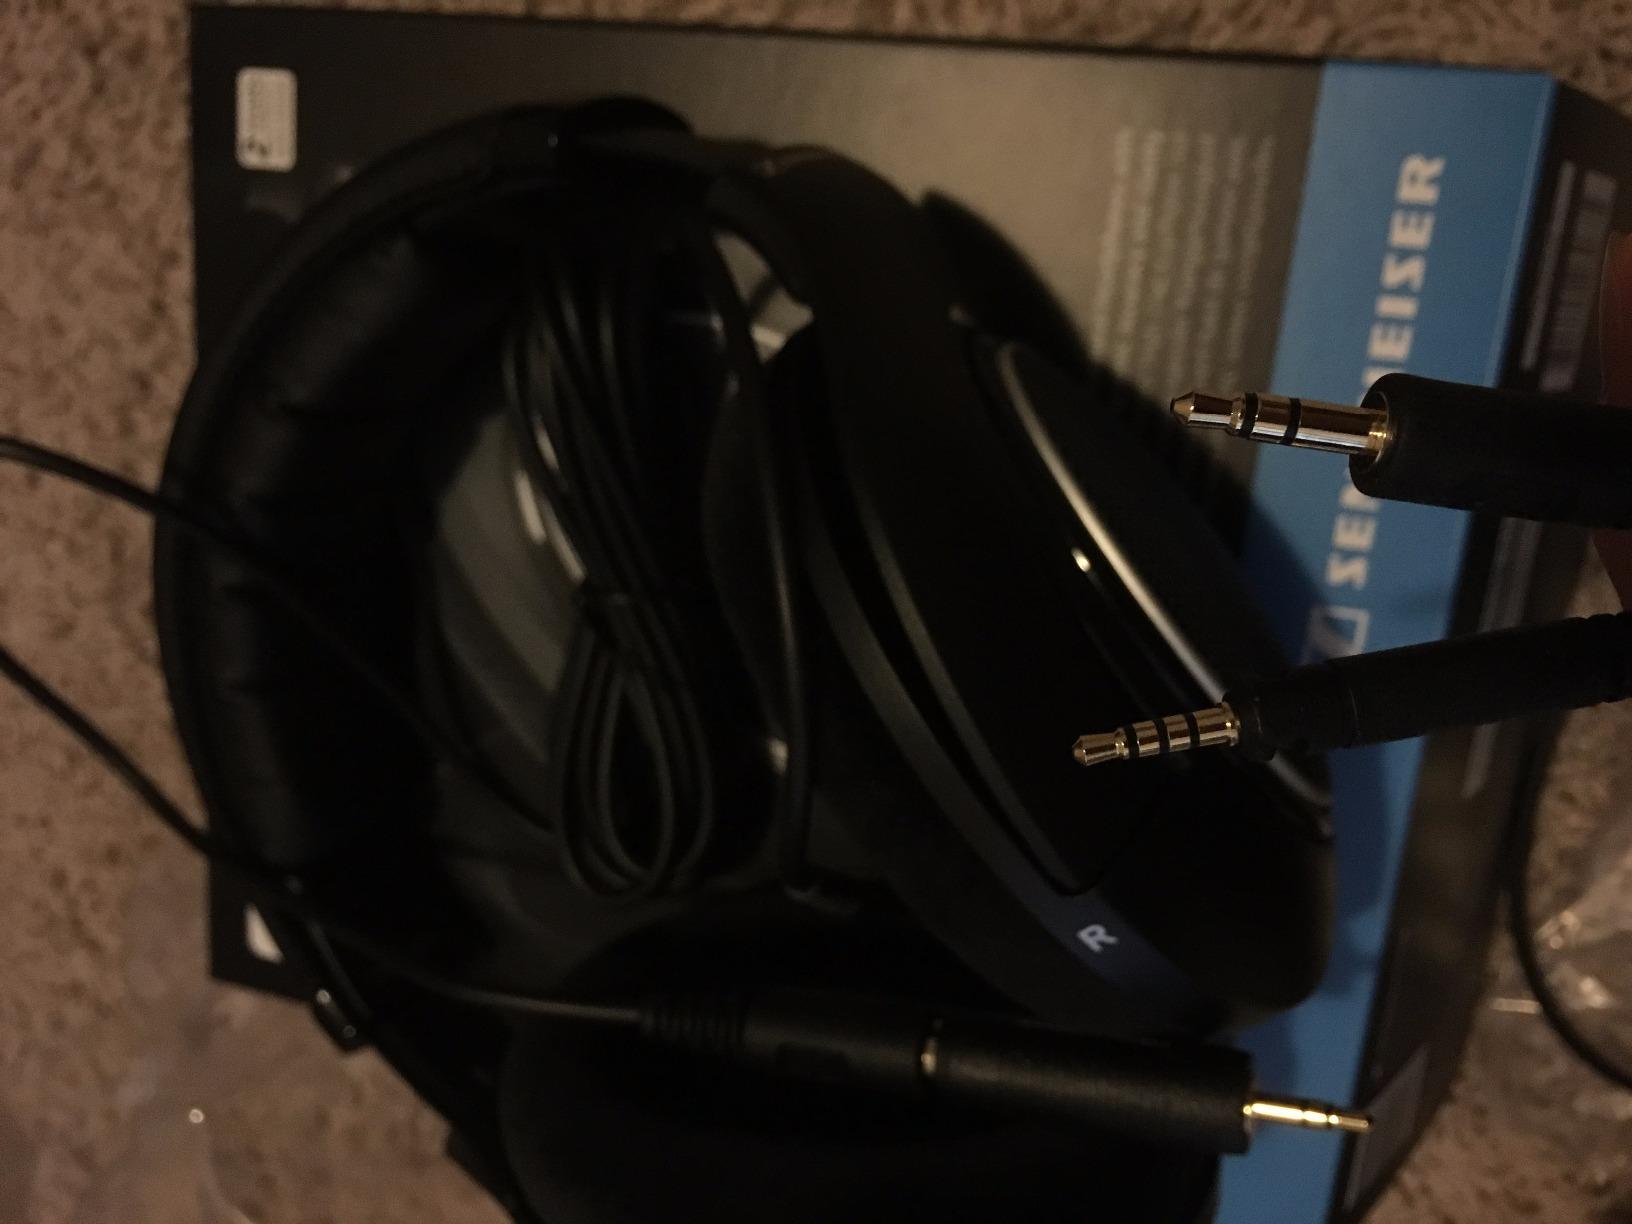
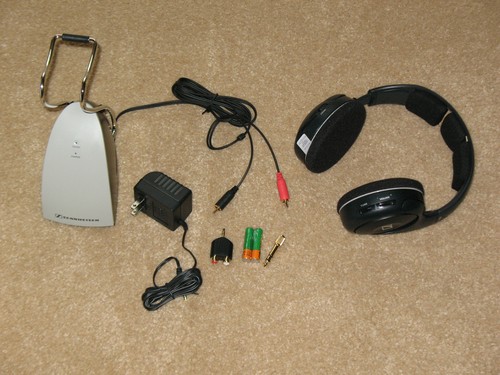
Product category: headphones
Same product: no